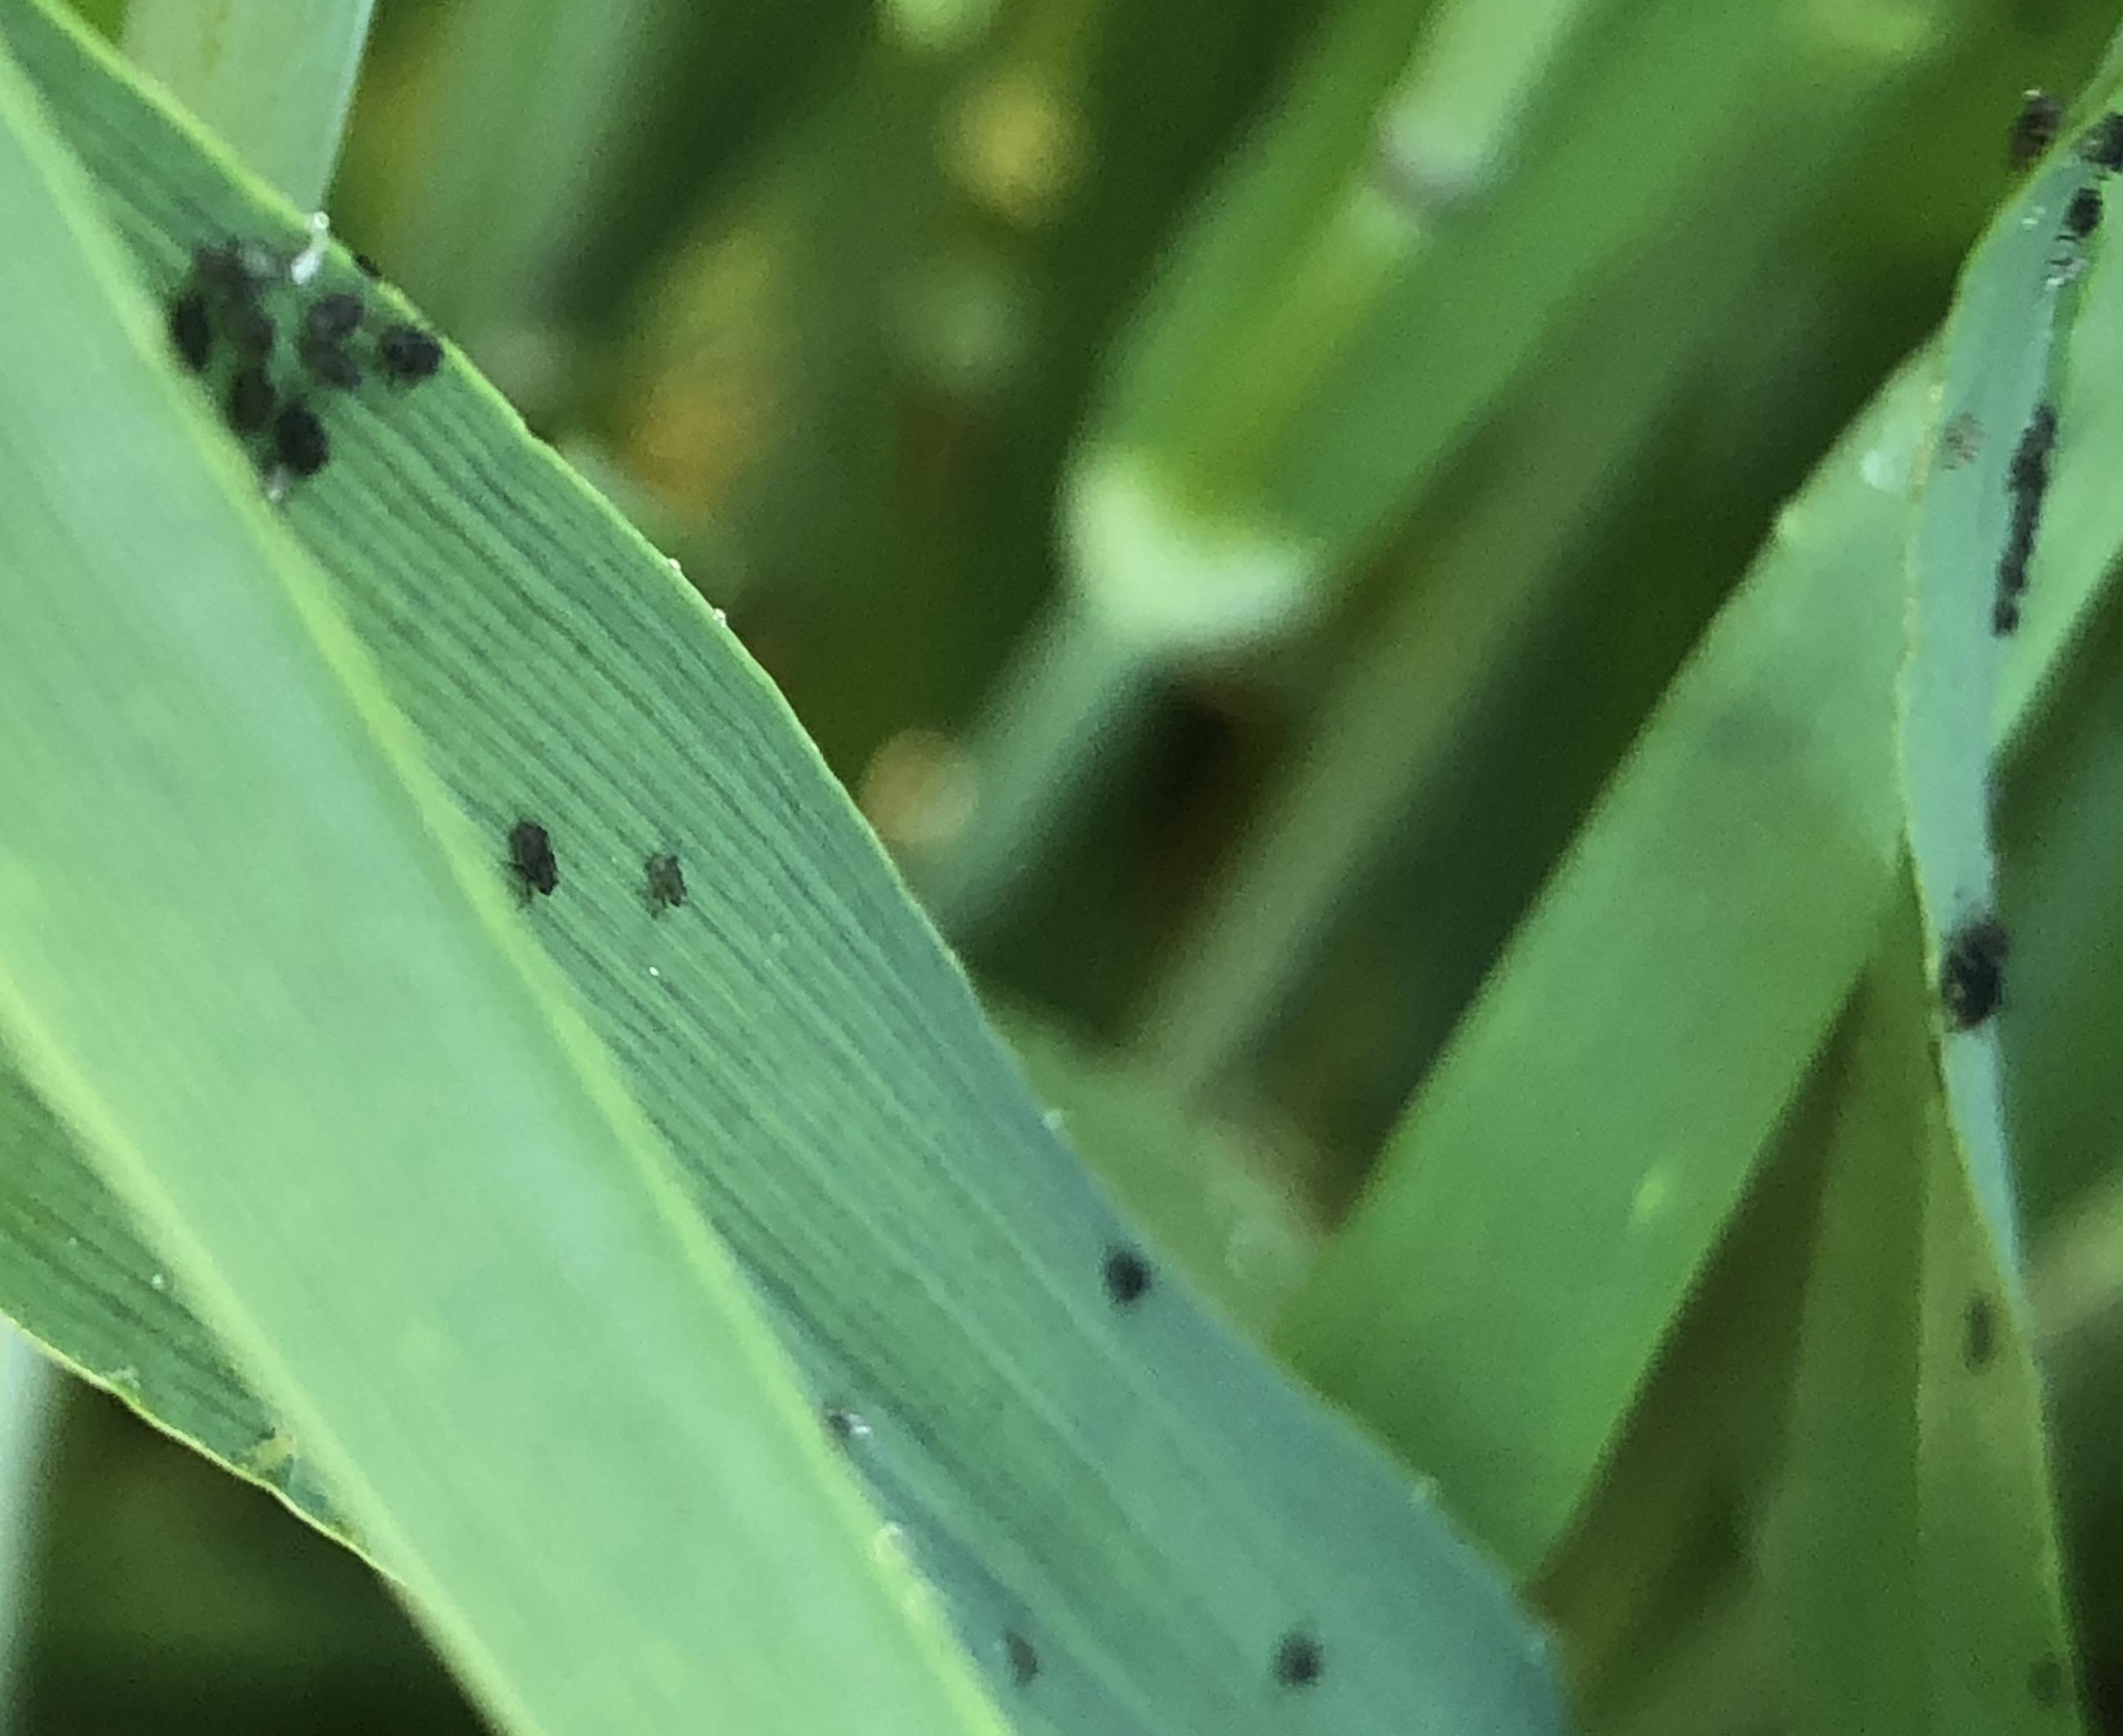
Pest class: bird_cherry_oat_aphid